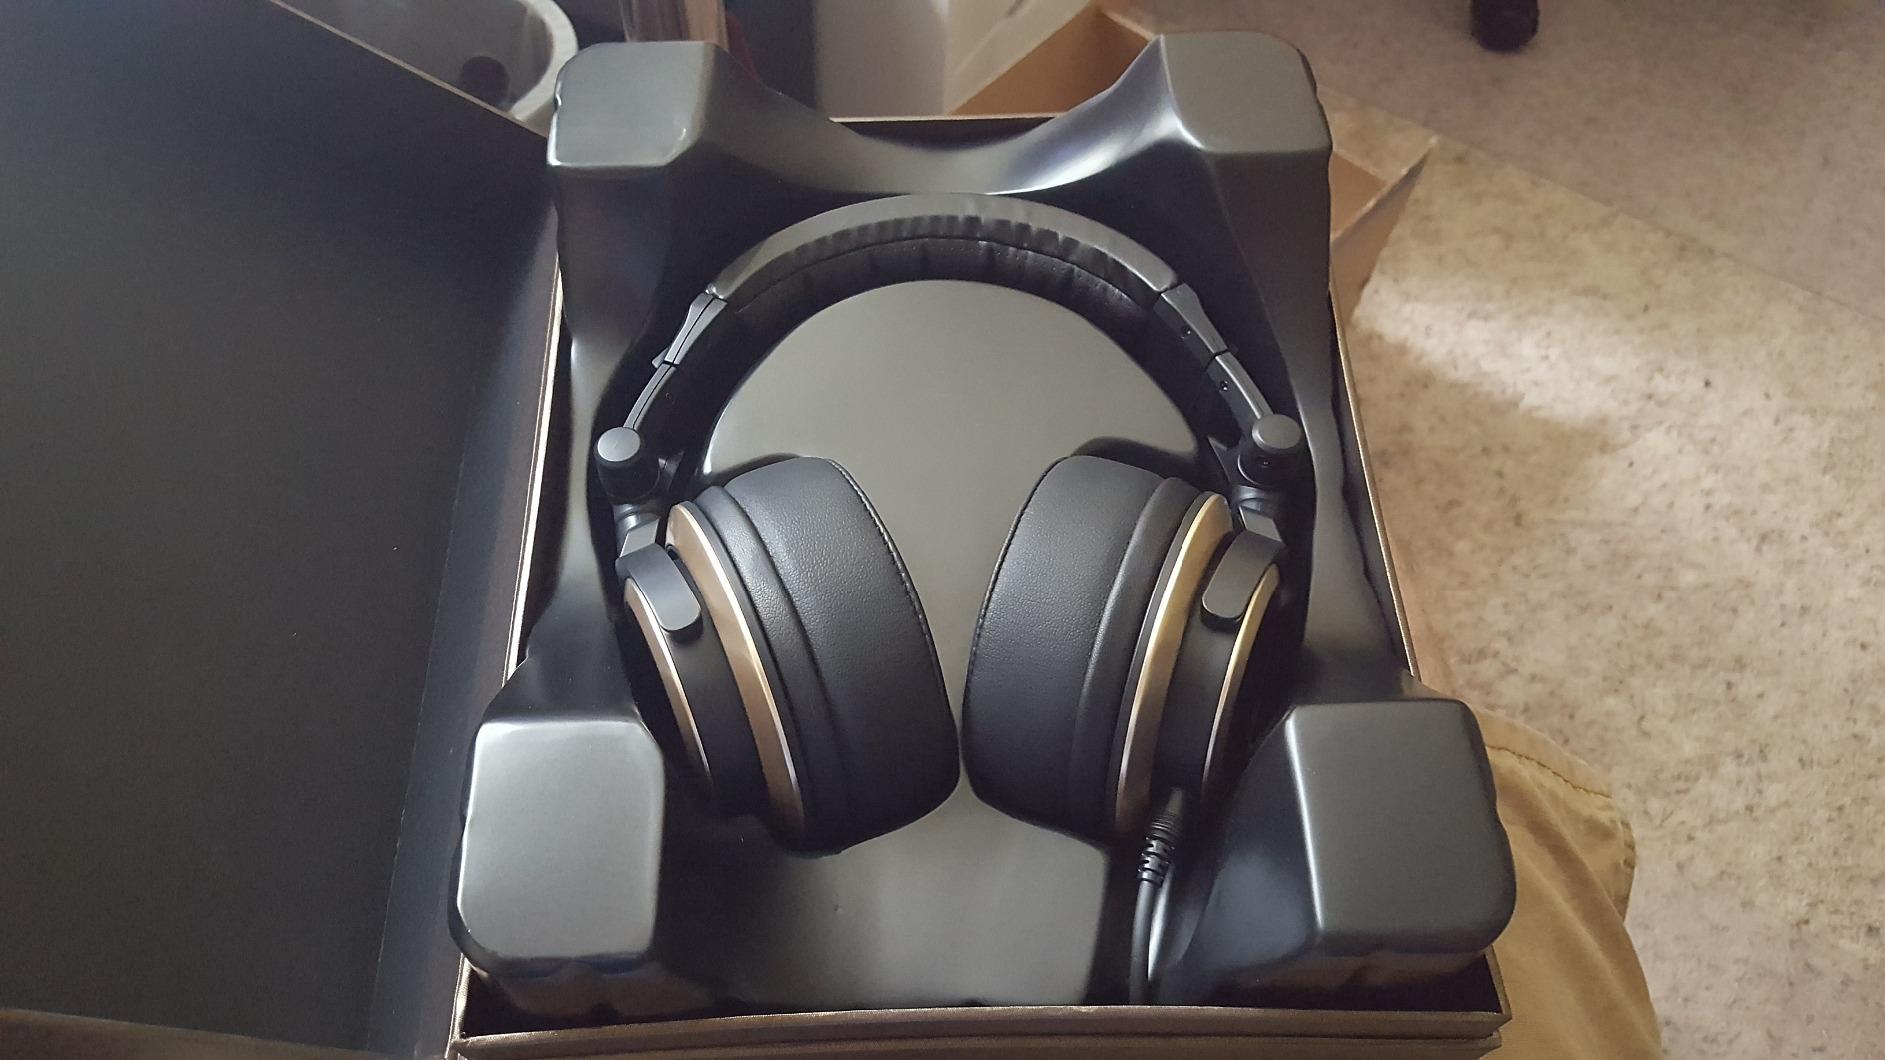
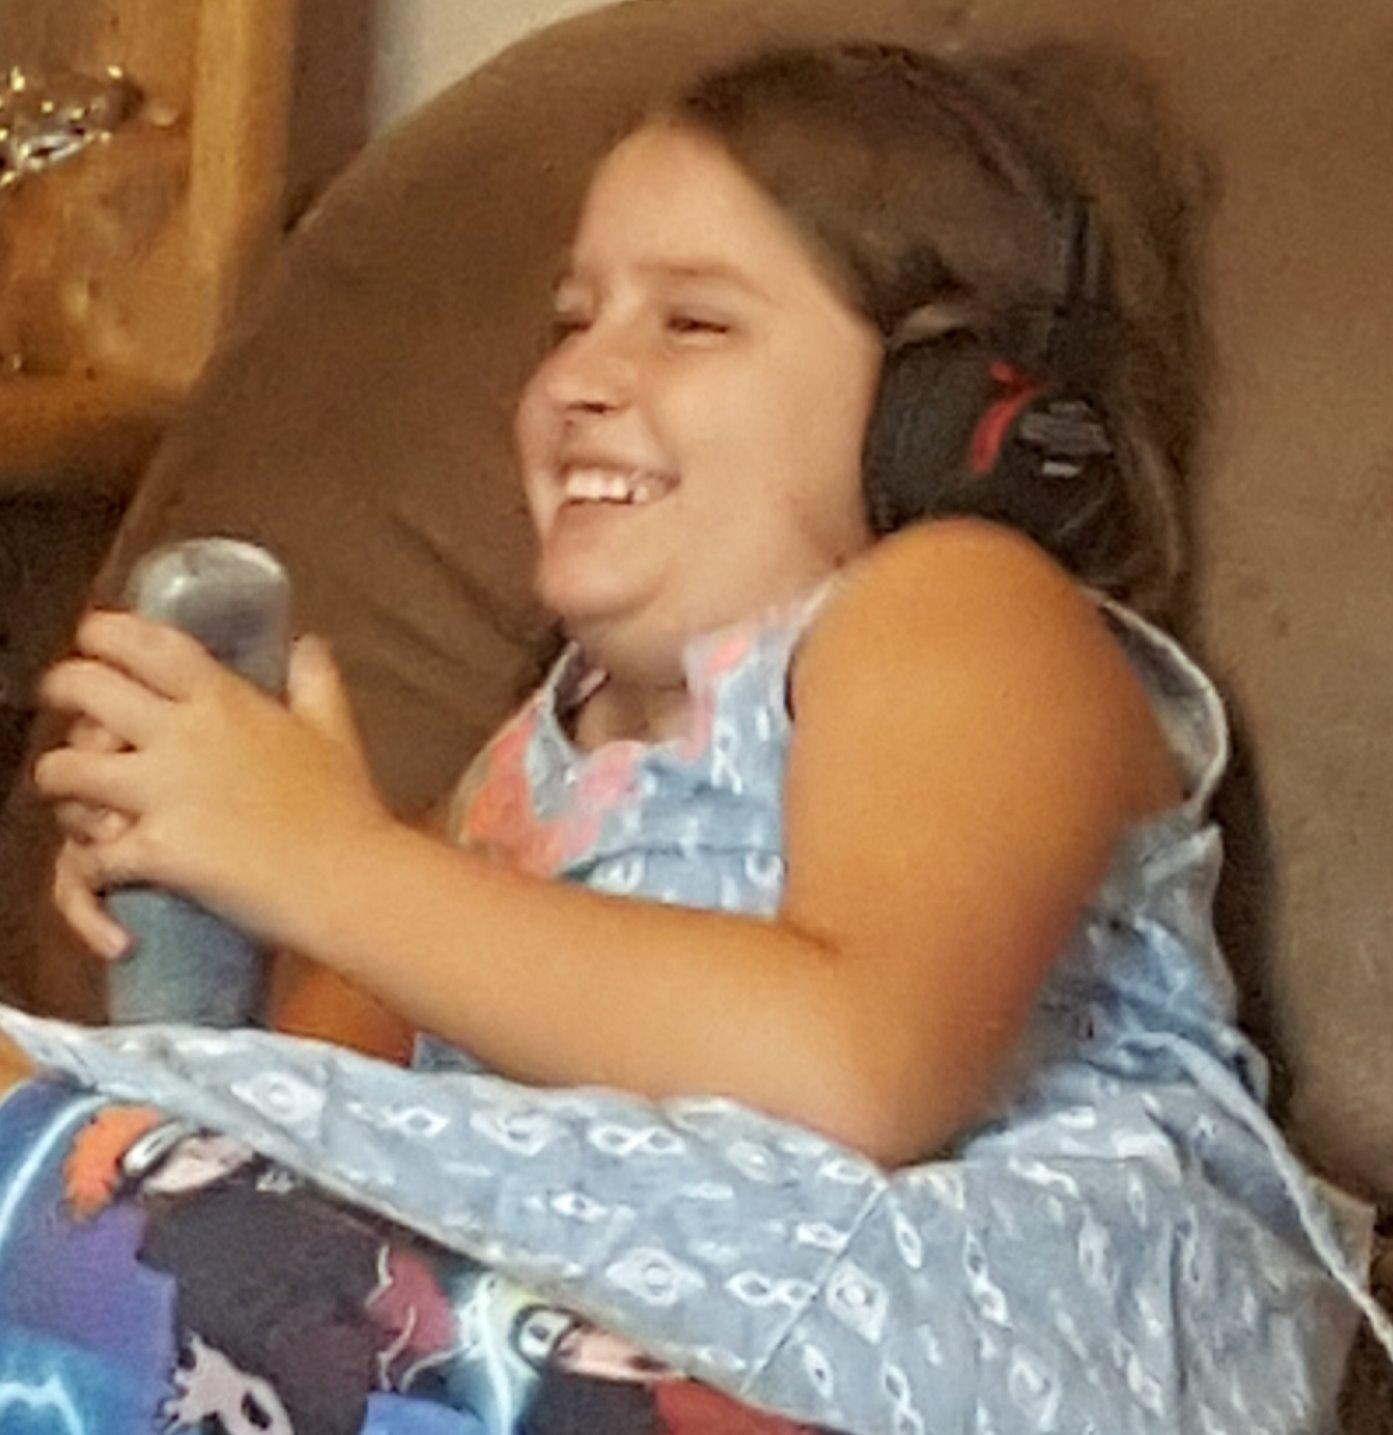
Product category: headphones
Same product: no